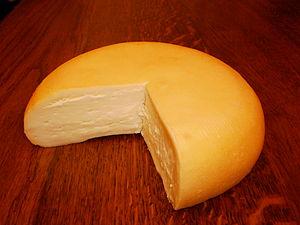
Coupe d'un fromage de la région nantaise (France), le Curé nantais
Le Curé Nantais est une marque commerciale apposée sur une série de fromages français, transformés à Pornic par l'usine Le Curé Nantais, filiale de Triballat Noyal. C'est un fromage à pâte molle à croûte lavée fabriqué avec du lait cru de vache.